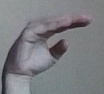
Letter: jeem